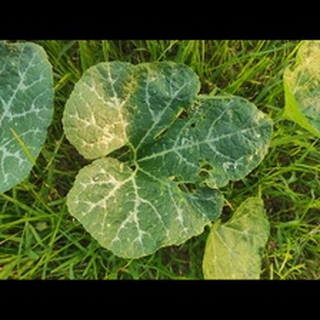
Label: pumpkin_bacterial_leaf_spot